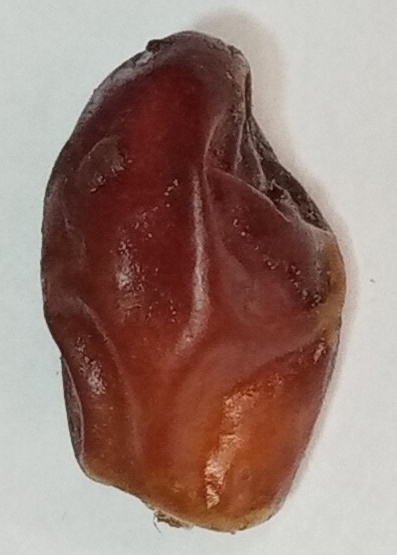
Variety: aseel
Size: medium
Grade: grade-1